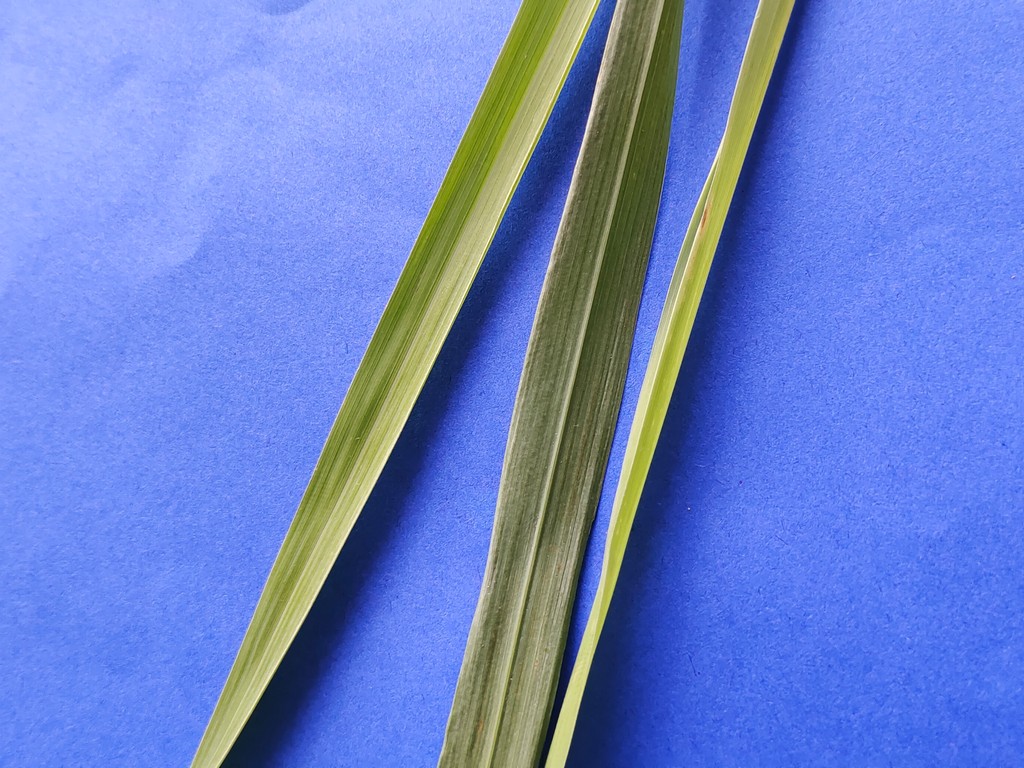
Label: Healthy